José María Calatrava

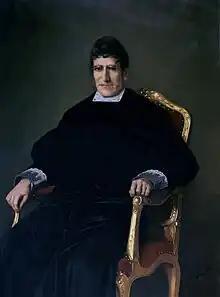
Portrait by Antonio Gisbert, 1872

José María Calatrava y Peinado (26 February 1781 in Mérida, Spain – 16 January 1846 in Madrid) was a Spanish politician who served as the Prime Minister of Spain and Minister of State between 1836 and 1837.